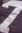
Number: 7